Egyptian Army

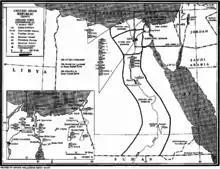
DIA estimate of Egyptian Army dispositions as of 1 January 1967. Comparison with Dupuy 1978 reveals some errors, such as the location of the 6th Mechanised Division, which was in the Sinai.

After the defeat of the Egyptian army in the 1948 Arab–Israeli War, dissatisfied Egyptian officers created a secret organisation, the Free Officers. Led by Muhammad Naguib and Gamal Abdel Nasser, the Free Officers overthrew King Farouk in the Egyptian coup d'état of 1952. The Free Officers then concluded the Anglo–Egyptian Agreement of 1954, made during the month of October, with Great Britain. It stipulated a phased evacuation of British troops from the Suez base, agreed to withdrawal of all troops within 20 months (that is, June 1956); maintenance of the base was to be continued; and allowed Britain to hold the right to return for seven years.